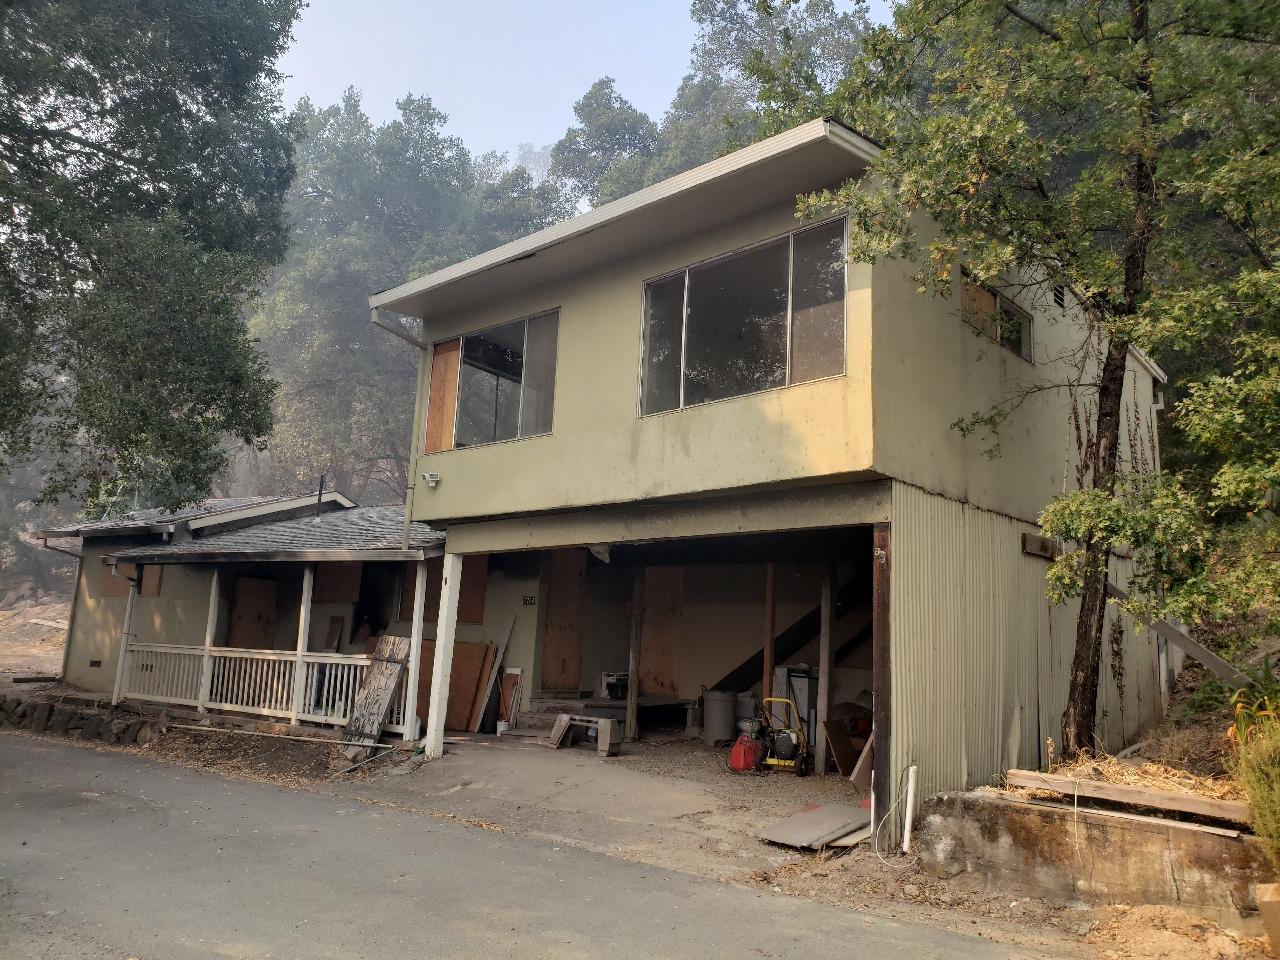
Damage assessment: no_damage